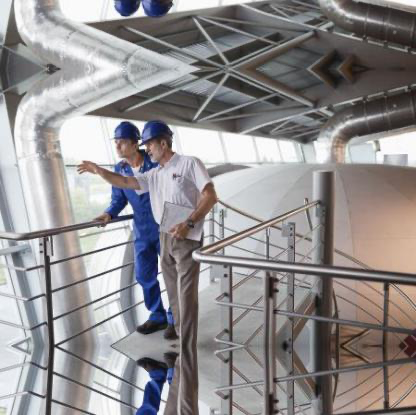
Objects in the image:
label: helmet
label: helmet
label: helmet
label: helmet